Anti-war protests in Russia (2022–present)

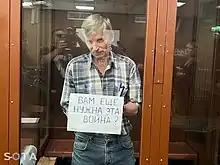
Moscow municipal deputy Alexei Gorinov was sentenced to 7 years in prison for his anti-war statements in 2022.

Pianist and composer Evgeny Kissin described Russia's invasion as a crime that cannot be justified. The pianist Alexander Melnikov said "I'm furious with [Putin's government] for making me feel guilty about being Russian." Pop singer Sergey Lazarev called for the war to stop.